Coat of many colors

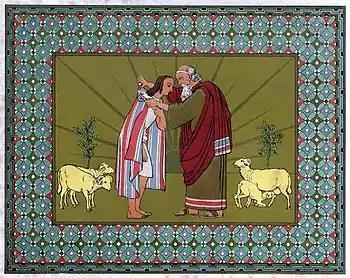
Jacob blesses Joseph and gives him the coat.

In the Hebrew Bible, the coat of many colors or is the name for the garment that the Biblical Joseph owned; it was given to him by his father Jacob in Vayeshev (Genesis 37).